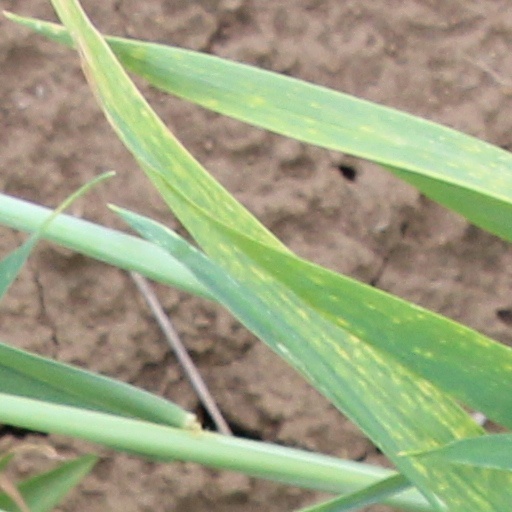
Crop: wheat